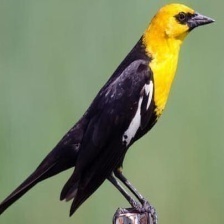
Species: YELLOW HEADED BLACKBIRD
Scientific name: XANTHOCEPHALUS